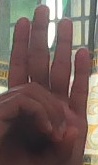
ASL sign: 0